Sheffield

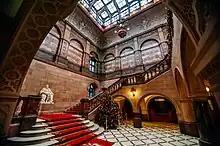
The staircase at Sheffield Town Hall

Sheffield is governed at the local level by Sheffield City Council and is led by Councillor Tom Hunt (Assumed office 16 May 2023). It consists of 84 councillors elected to represent 28 wards: three councillors per ward. Following the 2024 local elections, the distribution of council seats is Labour 36, Liberal Democrats 27, the Green Party 14, Conservative 0 and Independent 7. The city also has a Lord Mayor; though now simply a ceremonial position, in the past the office carried considerable authority, with executive powers over the finances and affairs of the city council. The position of Lord Mayor is elected on an annual basis.